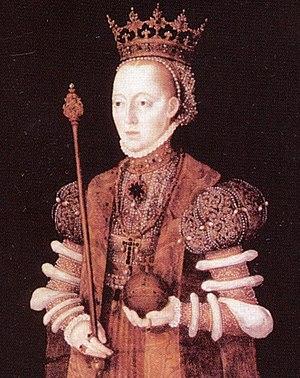
Marguerite Lejonhufvud, fut reine consort de Suède du 1ᵉʳ octobre 1536 à 1551, seconde épouse du roi Gustave Iᵉʳ Vasa après Catherine de Saxe-Lauenburg.
Cette liste présente les conjoints des souverains suédois. À l'exception de Frédéric de Hesse-Cassel, tous ont été des femmes, qui ont été titrées reines. Frédéric de Hesse-Cassel, devint par la suite roi sous le titre de Frédéric Iᵉʳ, à la suite de l'abdication de son épouse.